Lindsey Stirling

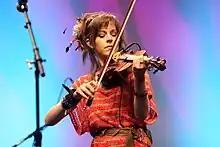
Stirling at VidCon 2012

Stirling has experimented in combining violin playing with hip hop and dubstep. Stirling's collaborations with other musicians and singers have included Amy Lee (Evanescence) ("Love Goes On And On"), Shaun Barrowes ("Don't Carry It All" – The Decemberists), Jake Bruene and Frank Sacramone ("Party Rock Anthem" – LMFAO), Tay Zonday ("Mama Economy"), Peter Hollens ("Skyrim", "A Thousand Years", "Game of Thrones" and "Star Wars"), Lzzy Hale ("Shatter Me"), Alisha Popat ("We Found Love"), John Allred ("Tomb"), Amiee Proal ("A Thousand Years"), Megan Nicole ("Starships"), The Piano Guys ("Mission Impossible"), Debi Richards (née Johanson) ("River Flows in You", "Phantom of the Opera"), Sam Tsui ("Heads Up"), Tyler Ward ("I Knew You Were Trouble", Thrift Shop", "Some Kind of Beautiful"), Kurt Hugo Schneider ("Pokémon Dubstep Remix" and "A Thousand Years"), John Legend ("All of Me"), Chester See ("I Knew You Were Trouble"), and Pentatonix ("Radioactive", "Papaoutai", “Over the River”). She has also collaborated with the Salt Lake Pops orchestra and Alex Boye.